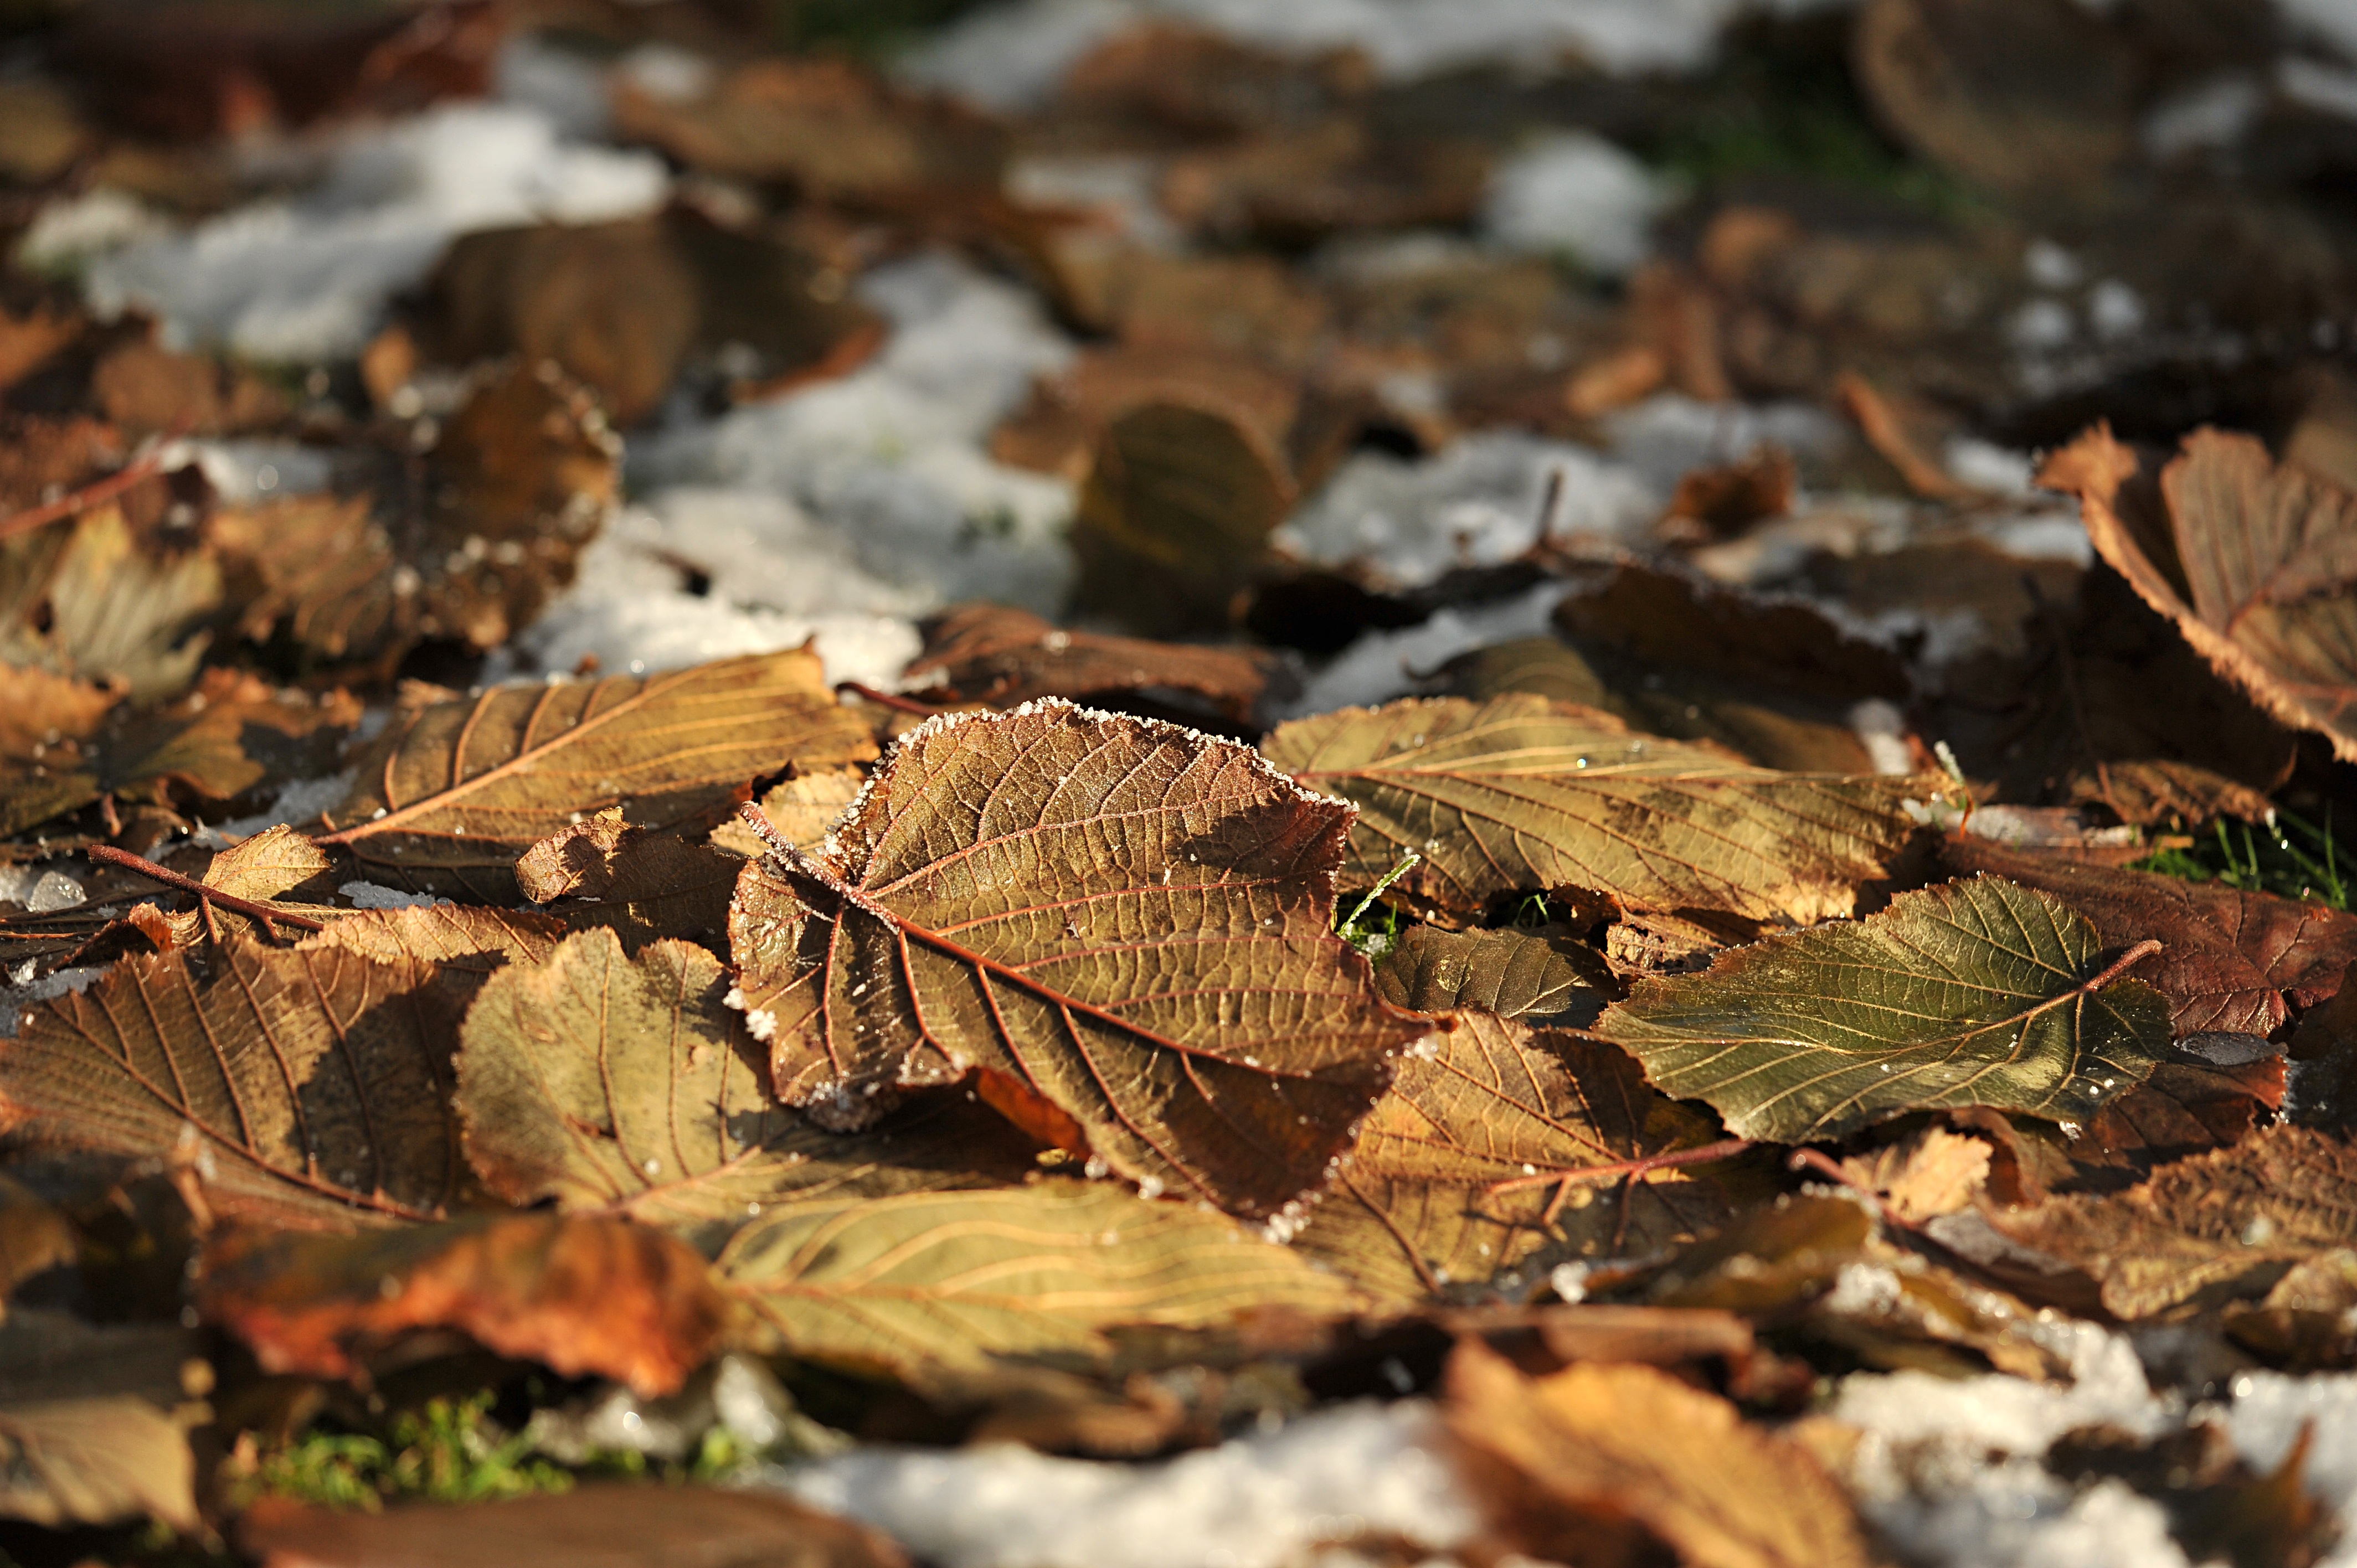
tree, nature, snow, plant, wood, leaf, flower, wildlife, autumn, garden, flora, season, fauna, close up, leaves, ecosystem, macro photography